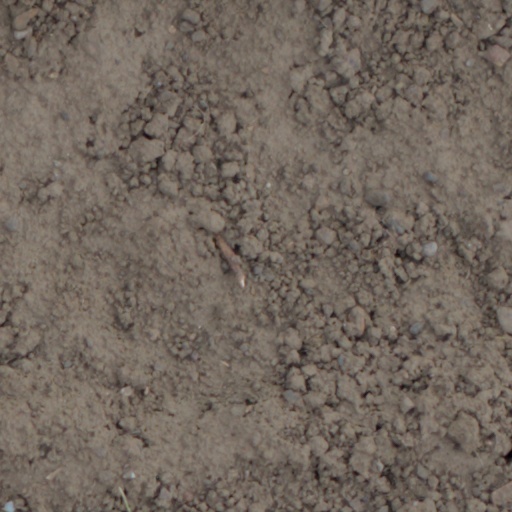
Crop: wheat